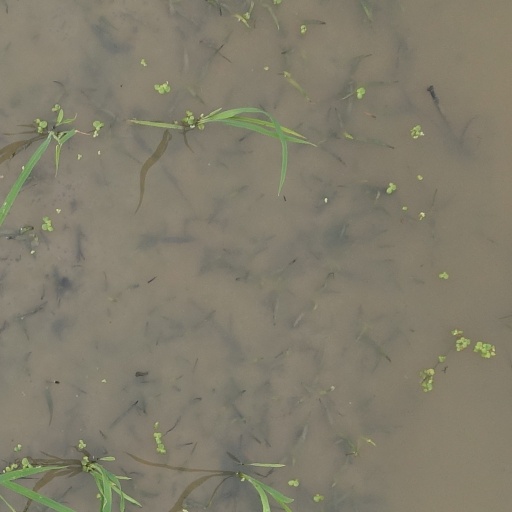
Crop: rice